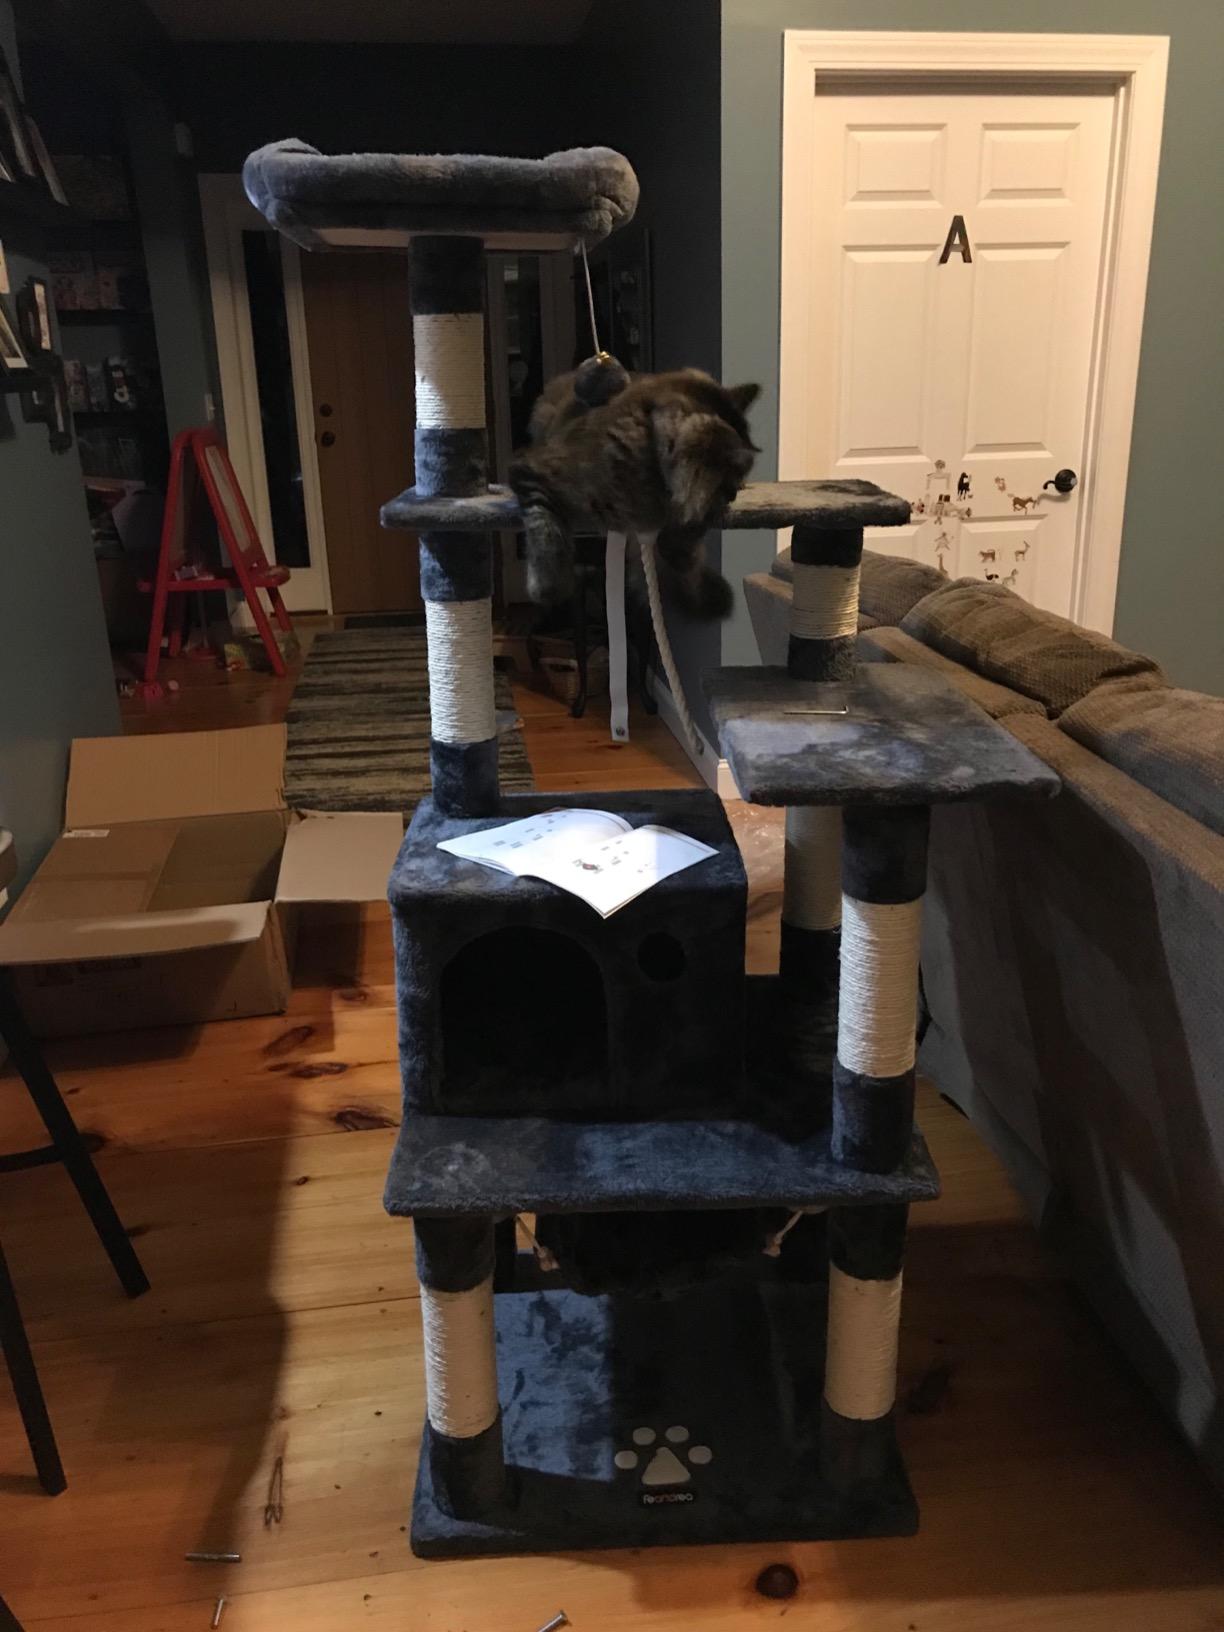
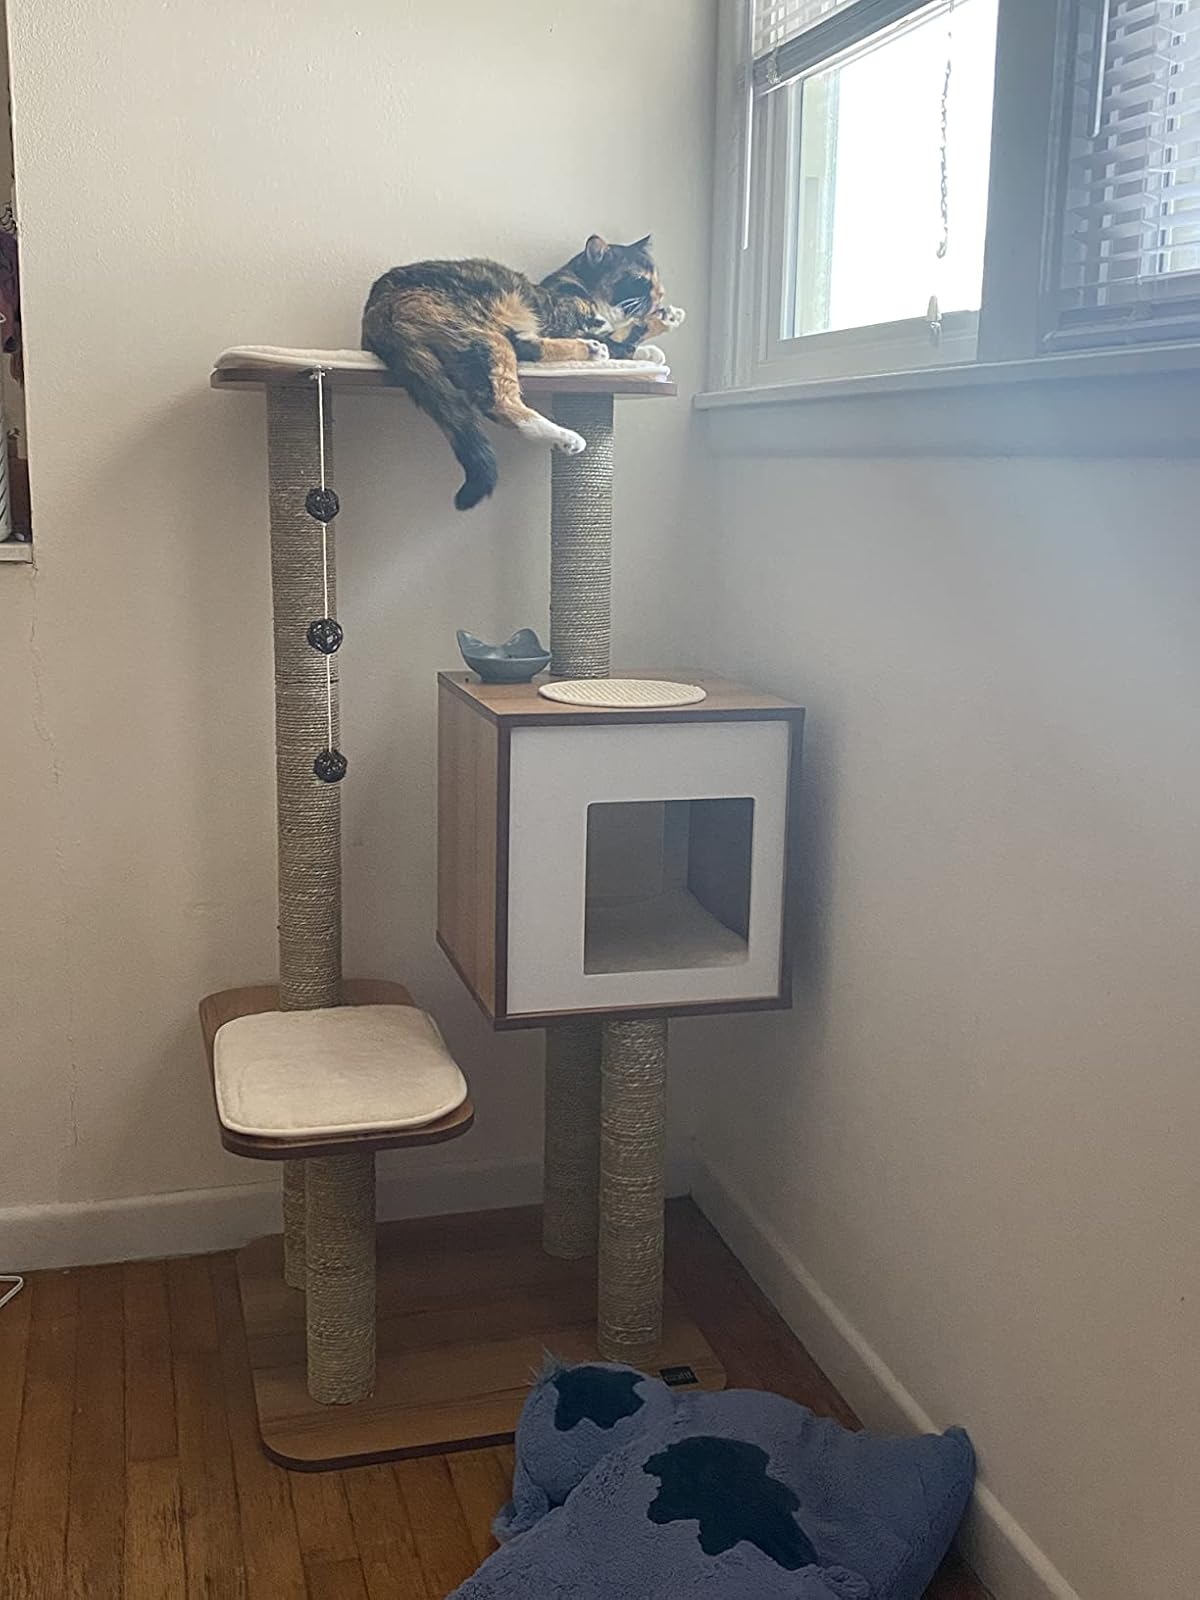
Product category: items_cat tree
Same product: no